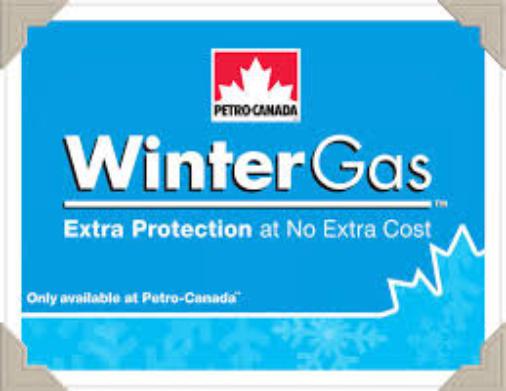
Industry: Transportation